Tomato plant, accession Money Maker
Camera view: tilt-top (135 deg); turntable rotation: 180 degrees
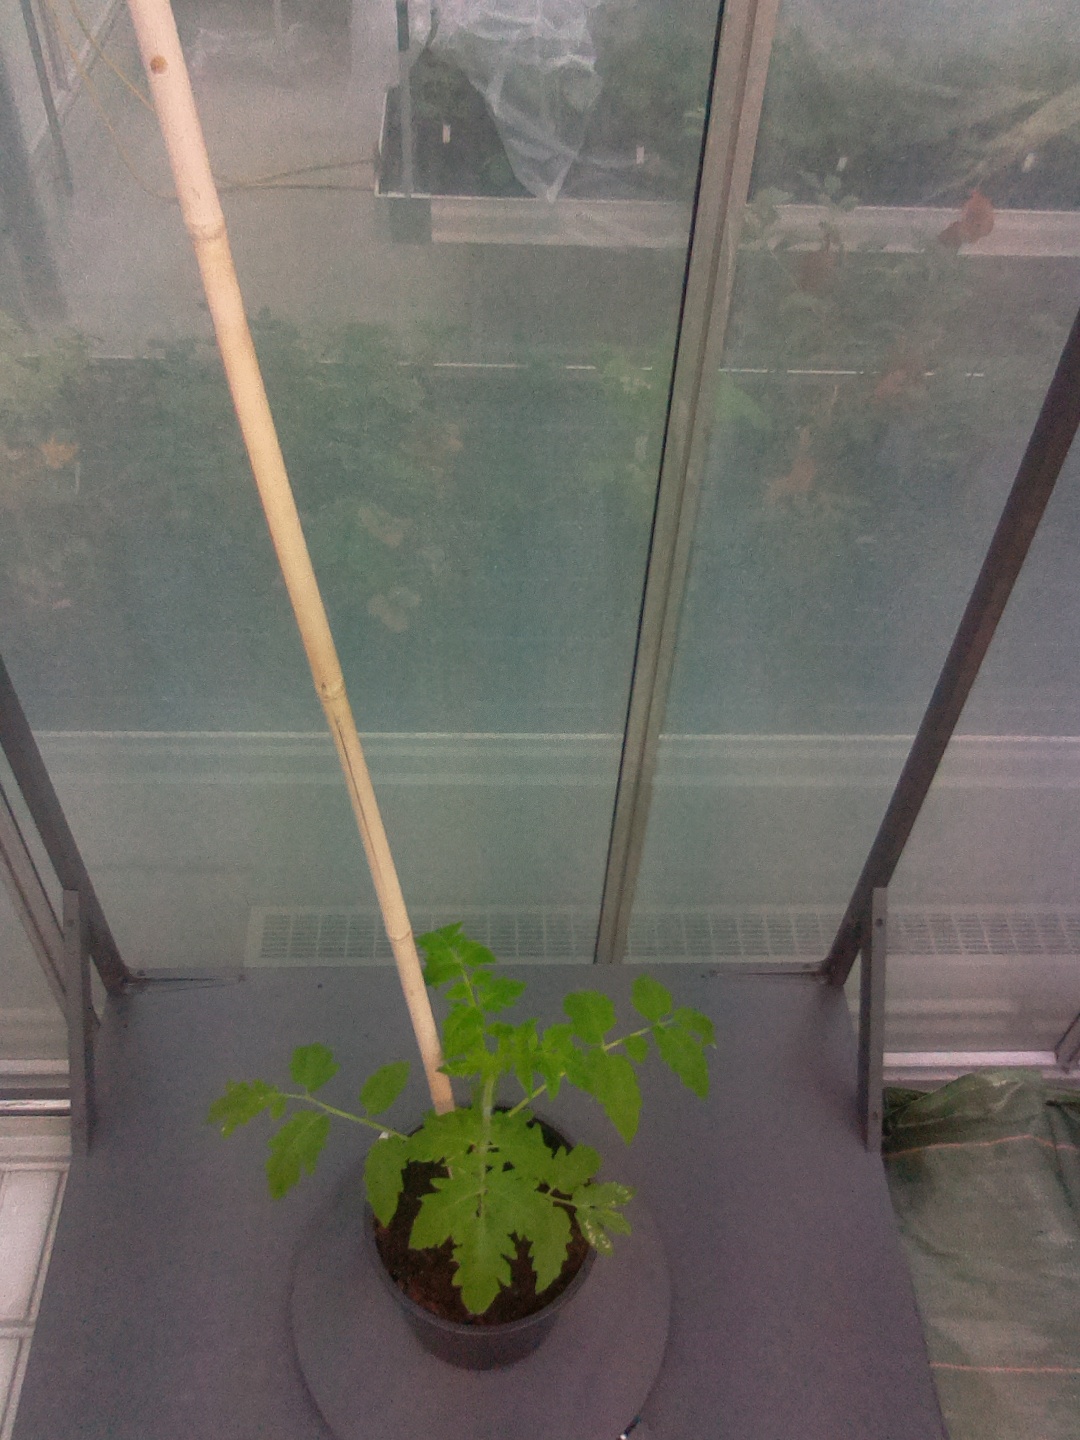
BBCH growth stage 13: 6 of true leaves visible